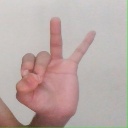
अक्षर: ण